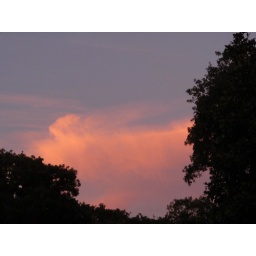
Sunset over a house on my street